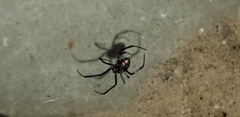
Species: Lactrodectus_hesperus